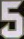
Number: 5